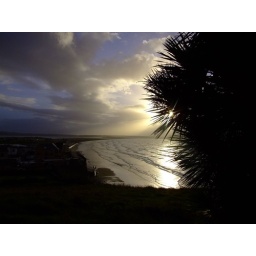
Sun Rise from the top of galways hill in tramore looking onto the beach